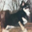
Label: dog